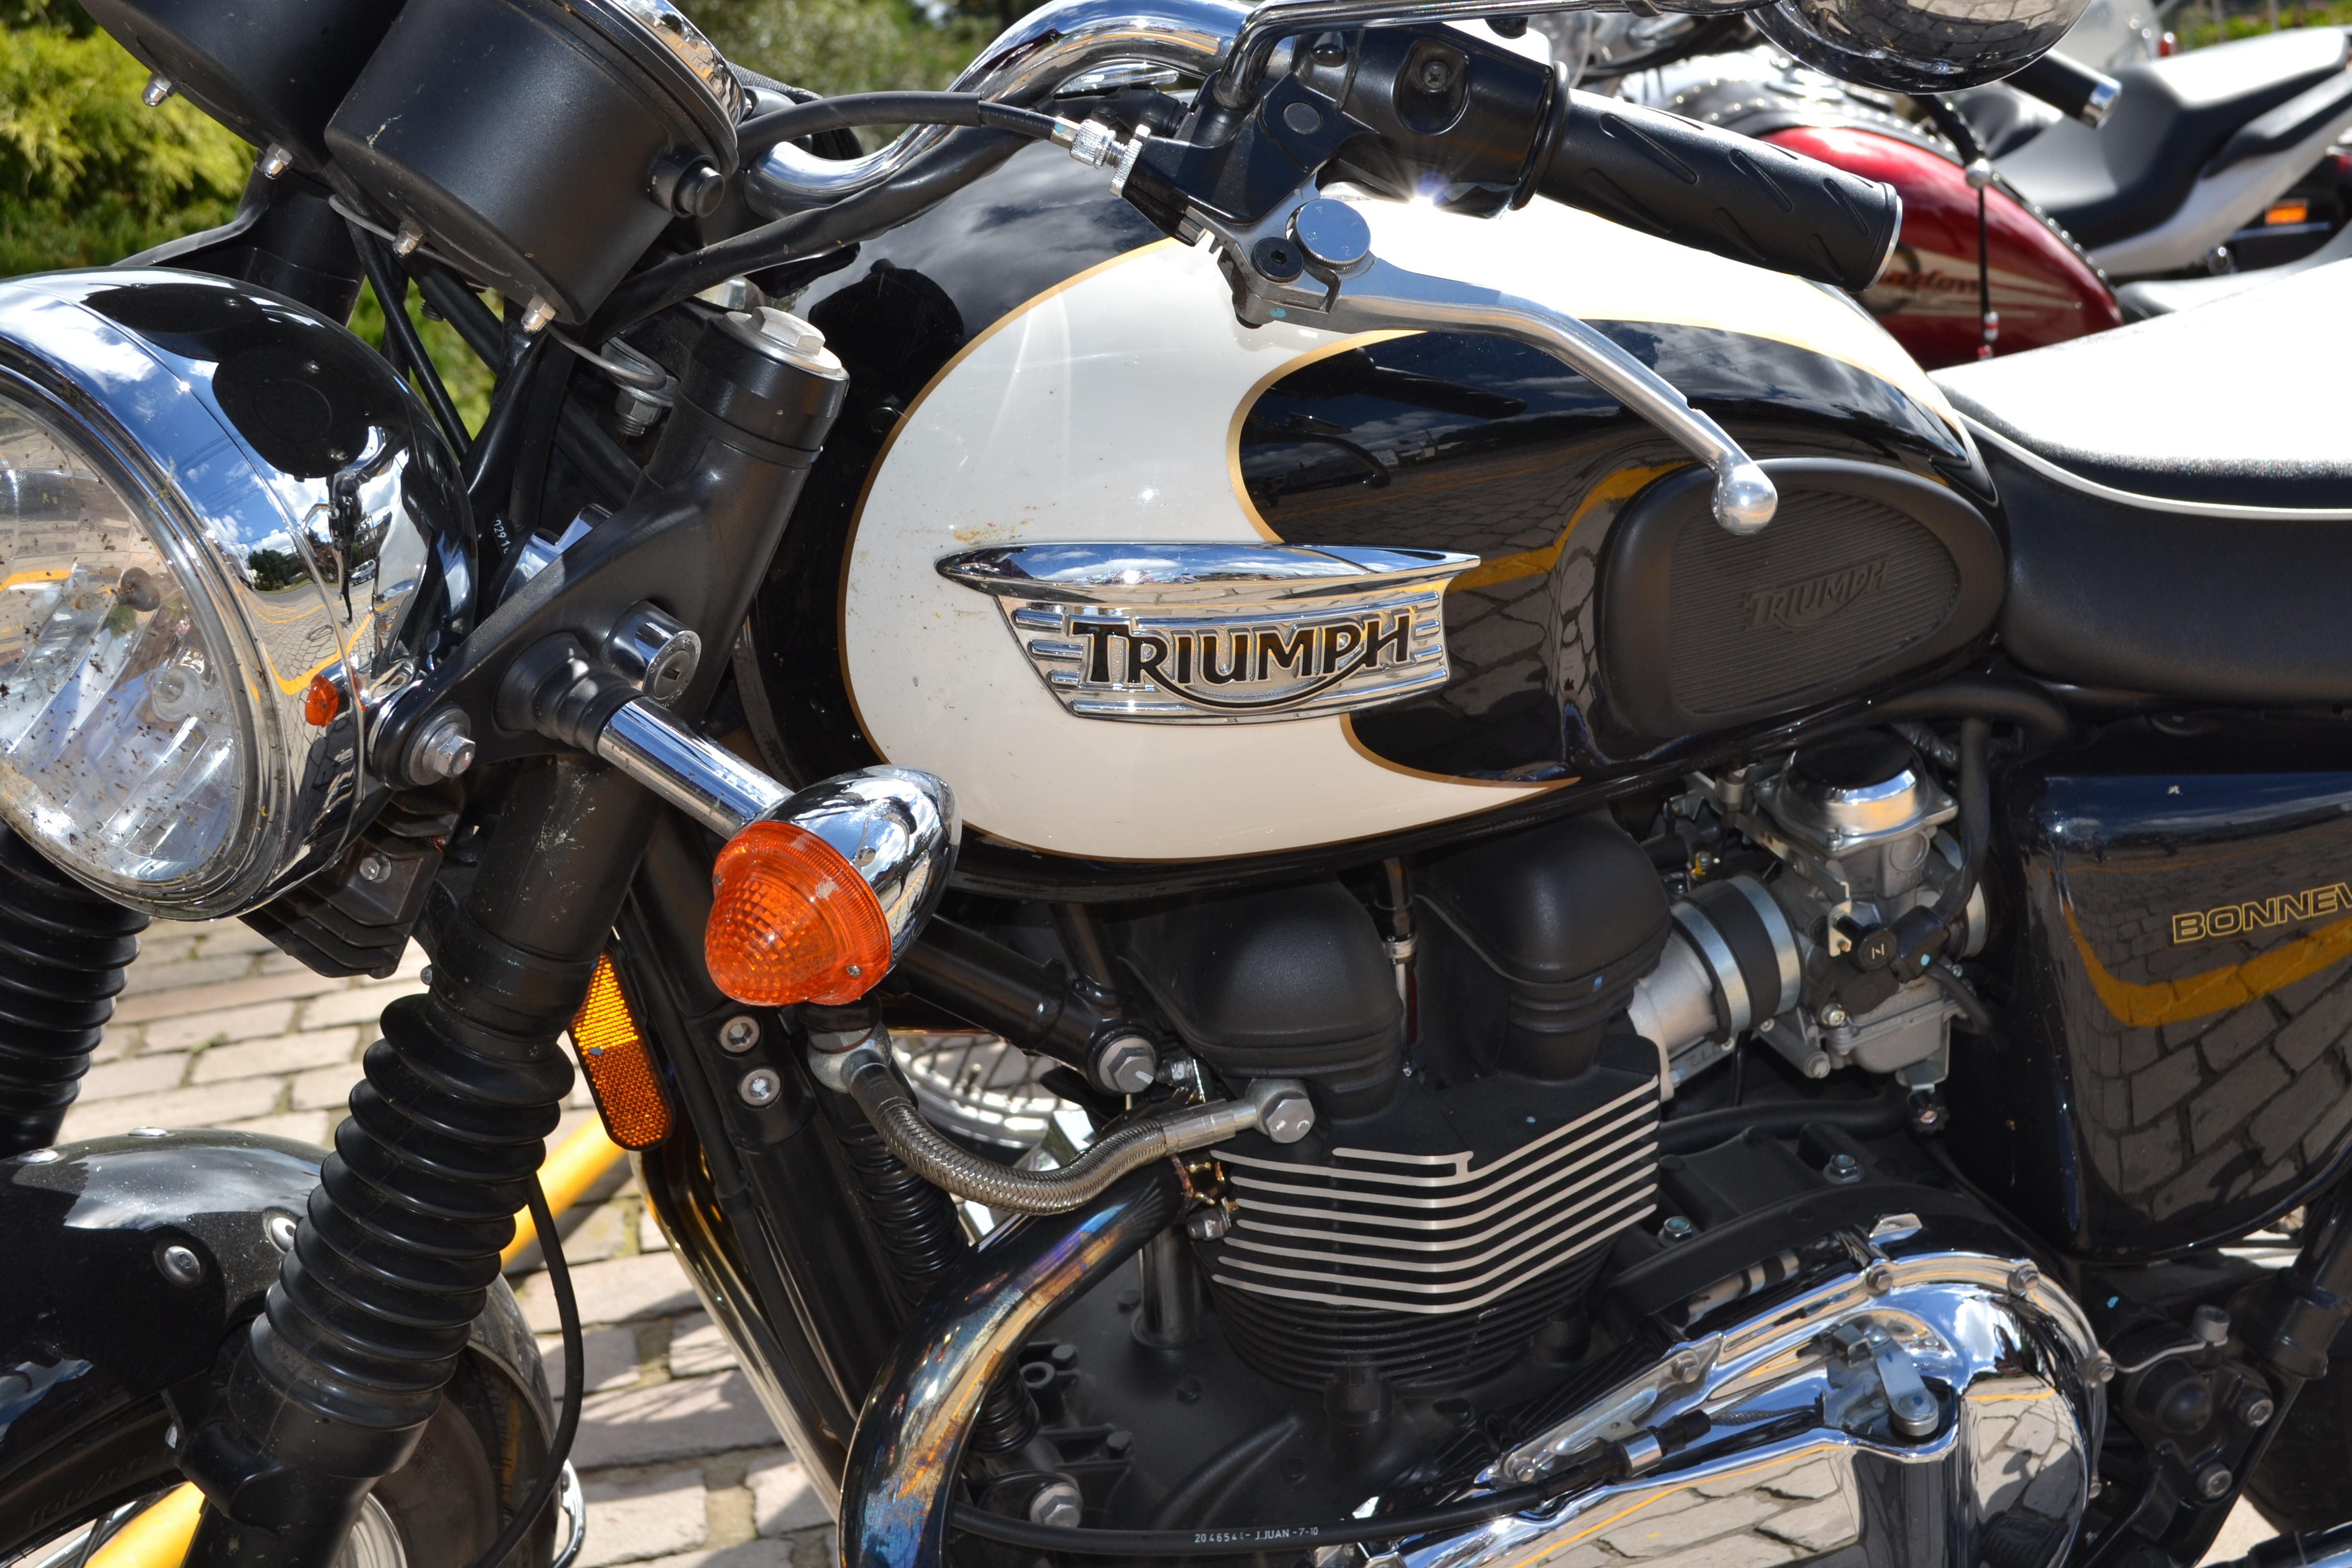
car, vintage, vehicle, motorcycle, motor vehicle, engine, triumph, cruiser, motorcycling, land vehicle, automobile make, automotive exterior